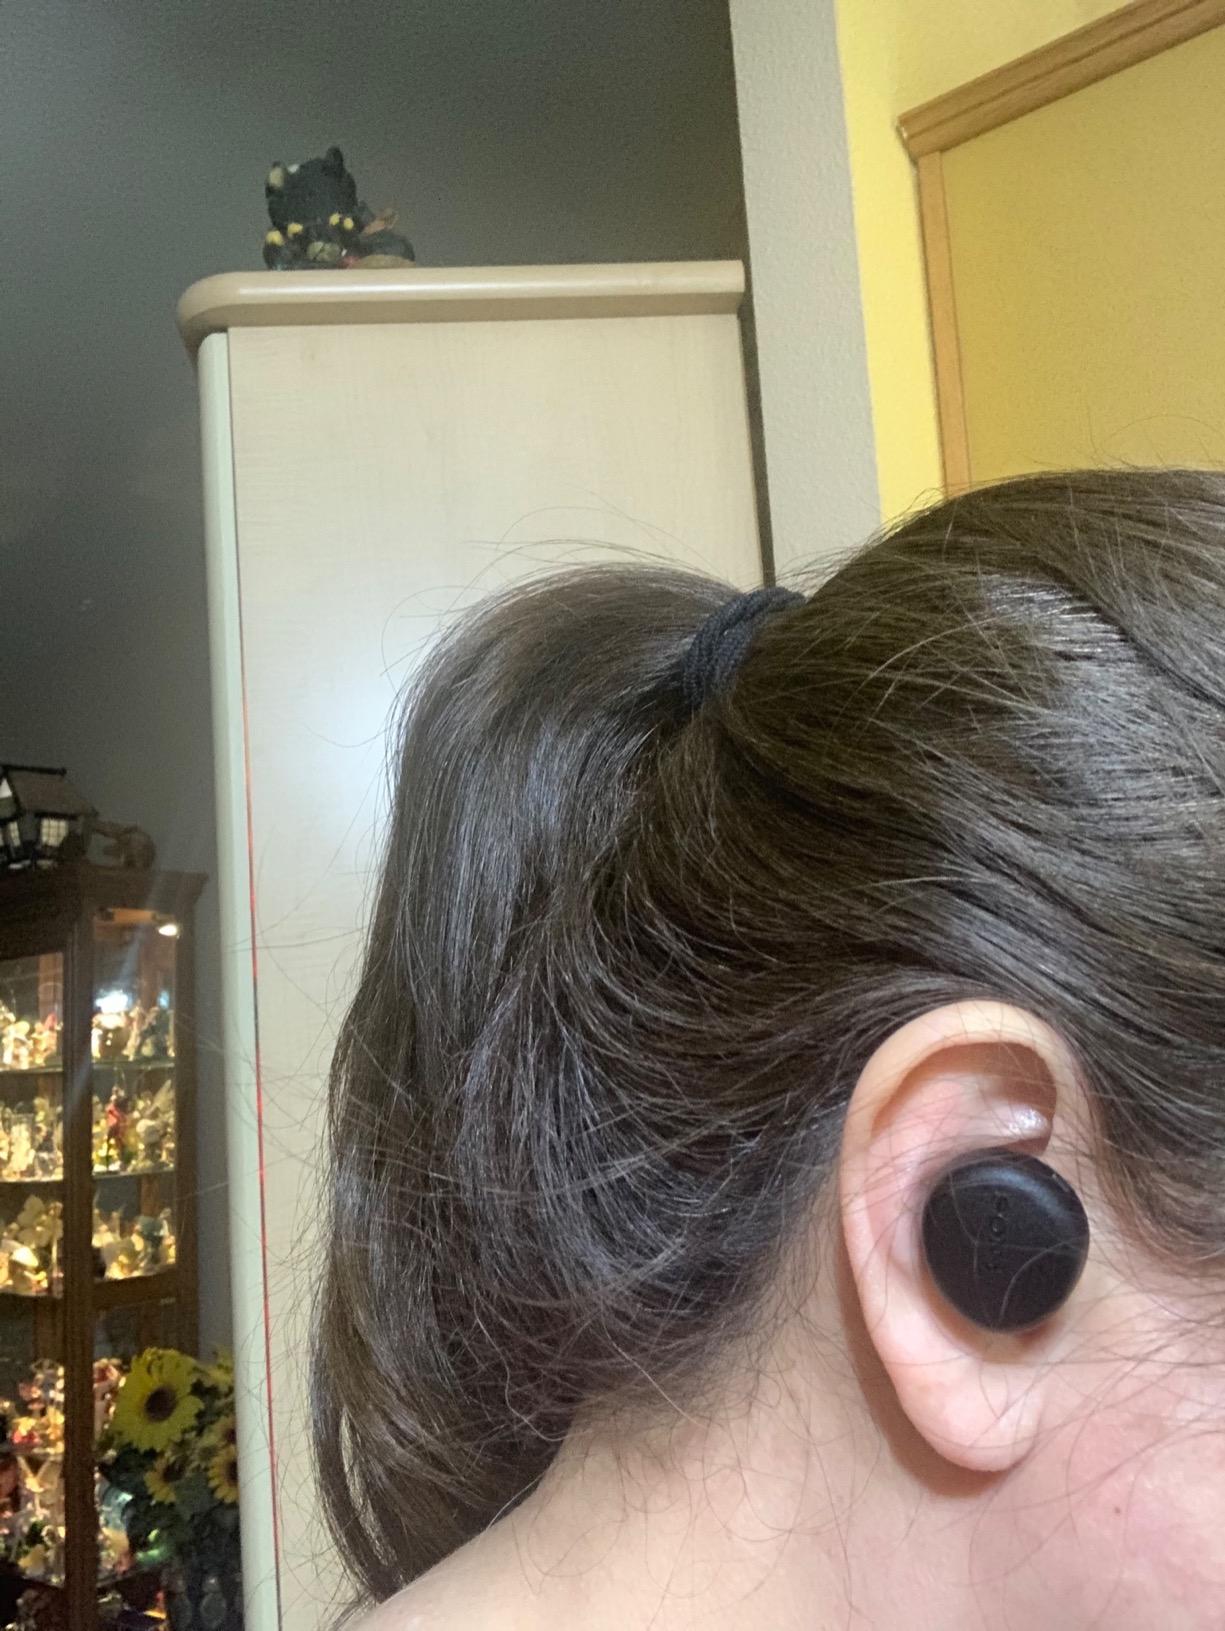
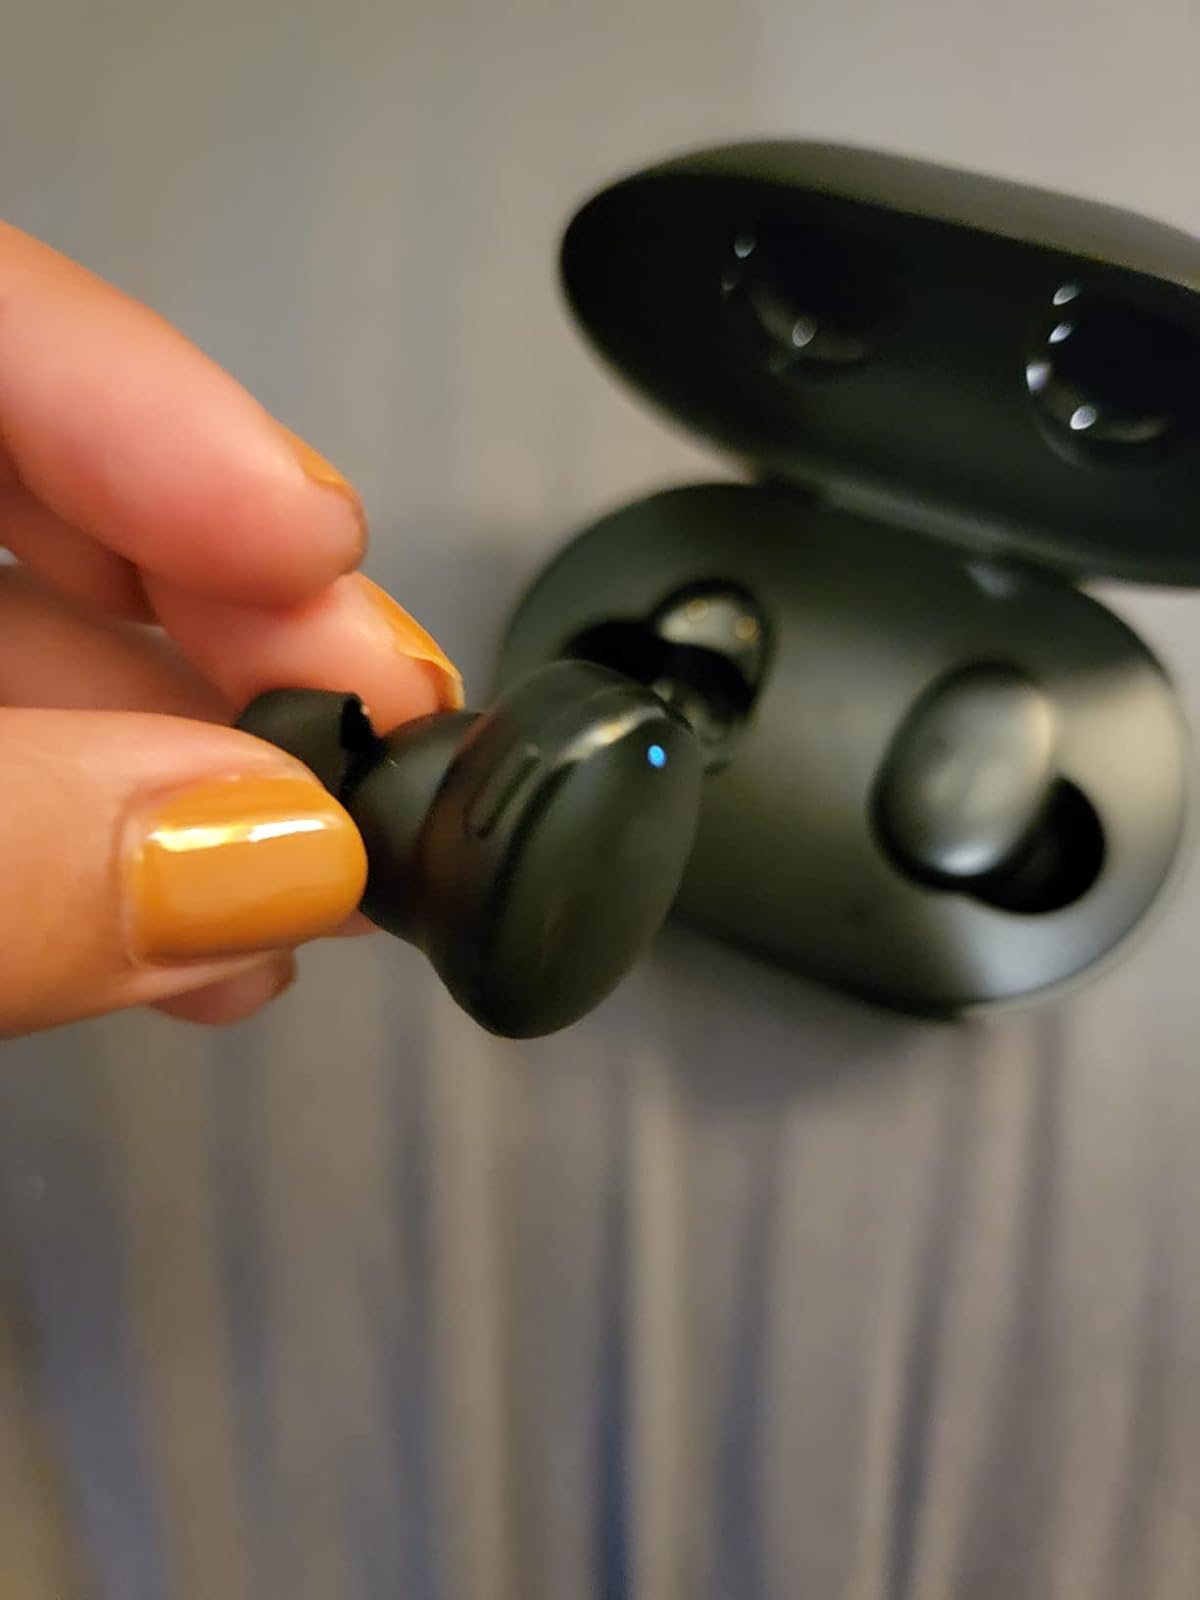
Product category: earbuds
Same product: no